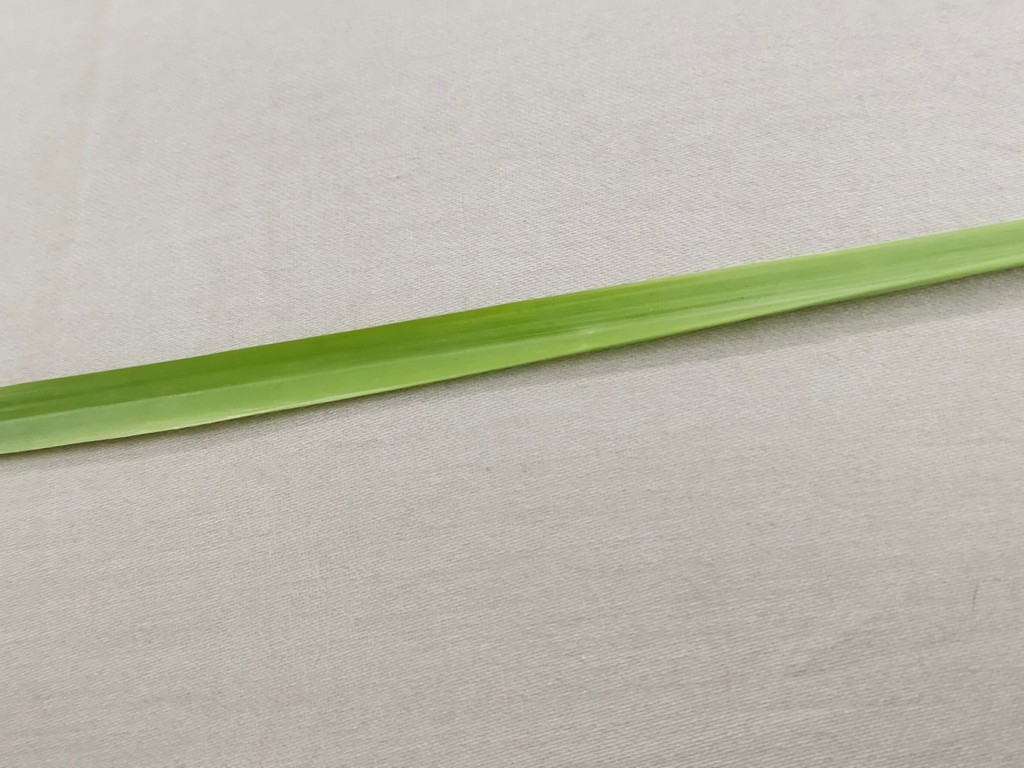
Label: Healthy